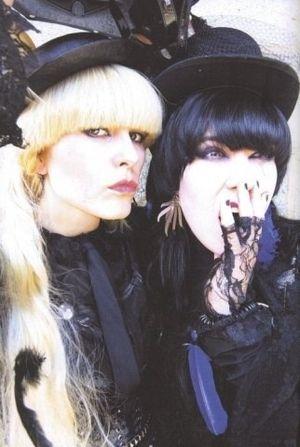
Robots in Disguise est un groupe de musique britannique formé de Sue Denim et Dee Plume, deux liverpuldiennes d'origine jouant un mélange de rock, electro, pop et punk. Elles ont un style ludique et DIY et encouragent le public à venir déguisé à leur concerts. Leur nom est une référence à Transformers: Robots in Disguise et elles se surnomment parfois « Les Robottes » en français dans le texte. Elles sont produites par Chris Corner alias IAMX et ex-Sneaker Pimps, le « troisième robot du groupe » d'après Dee Plume. Elles sont basées entre Londres et Berlin. Le groupe est actuellement en hiatus alors que Sue Denim a sorti en 2012 un album solo.